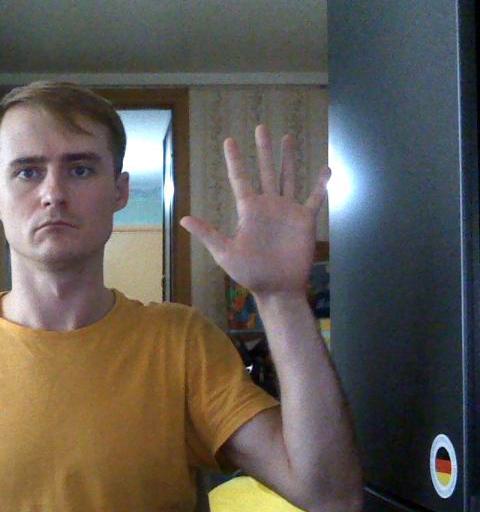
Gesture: palm